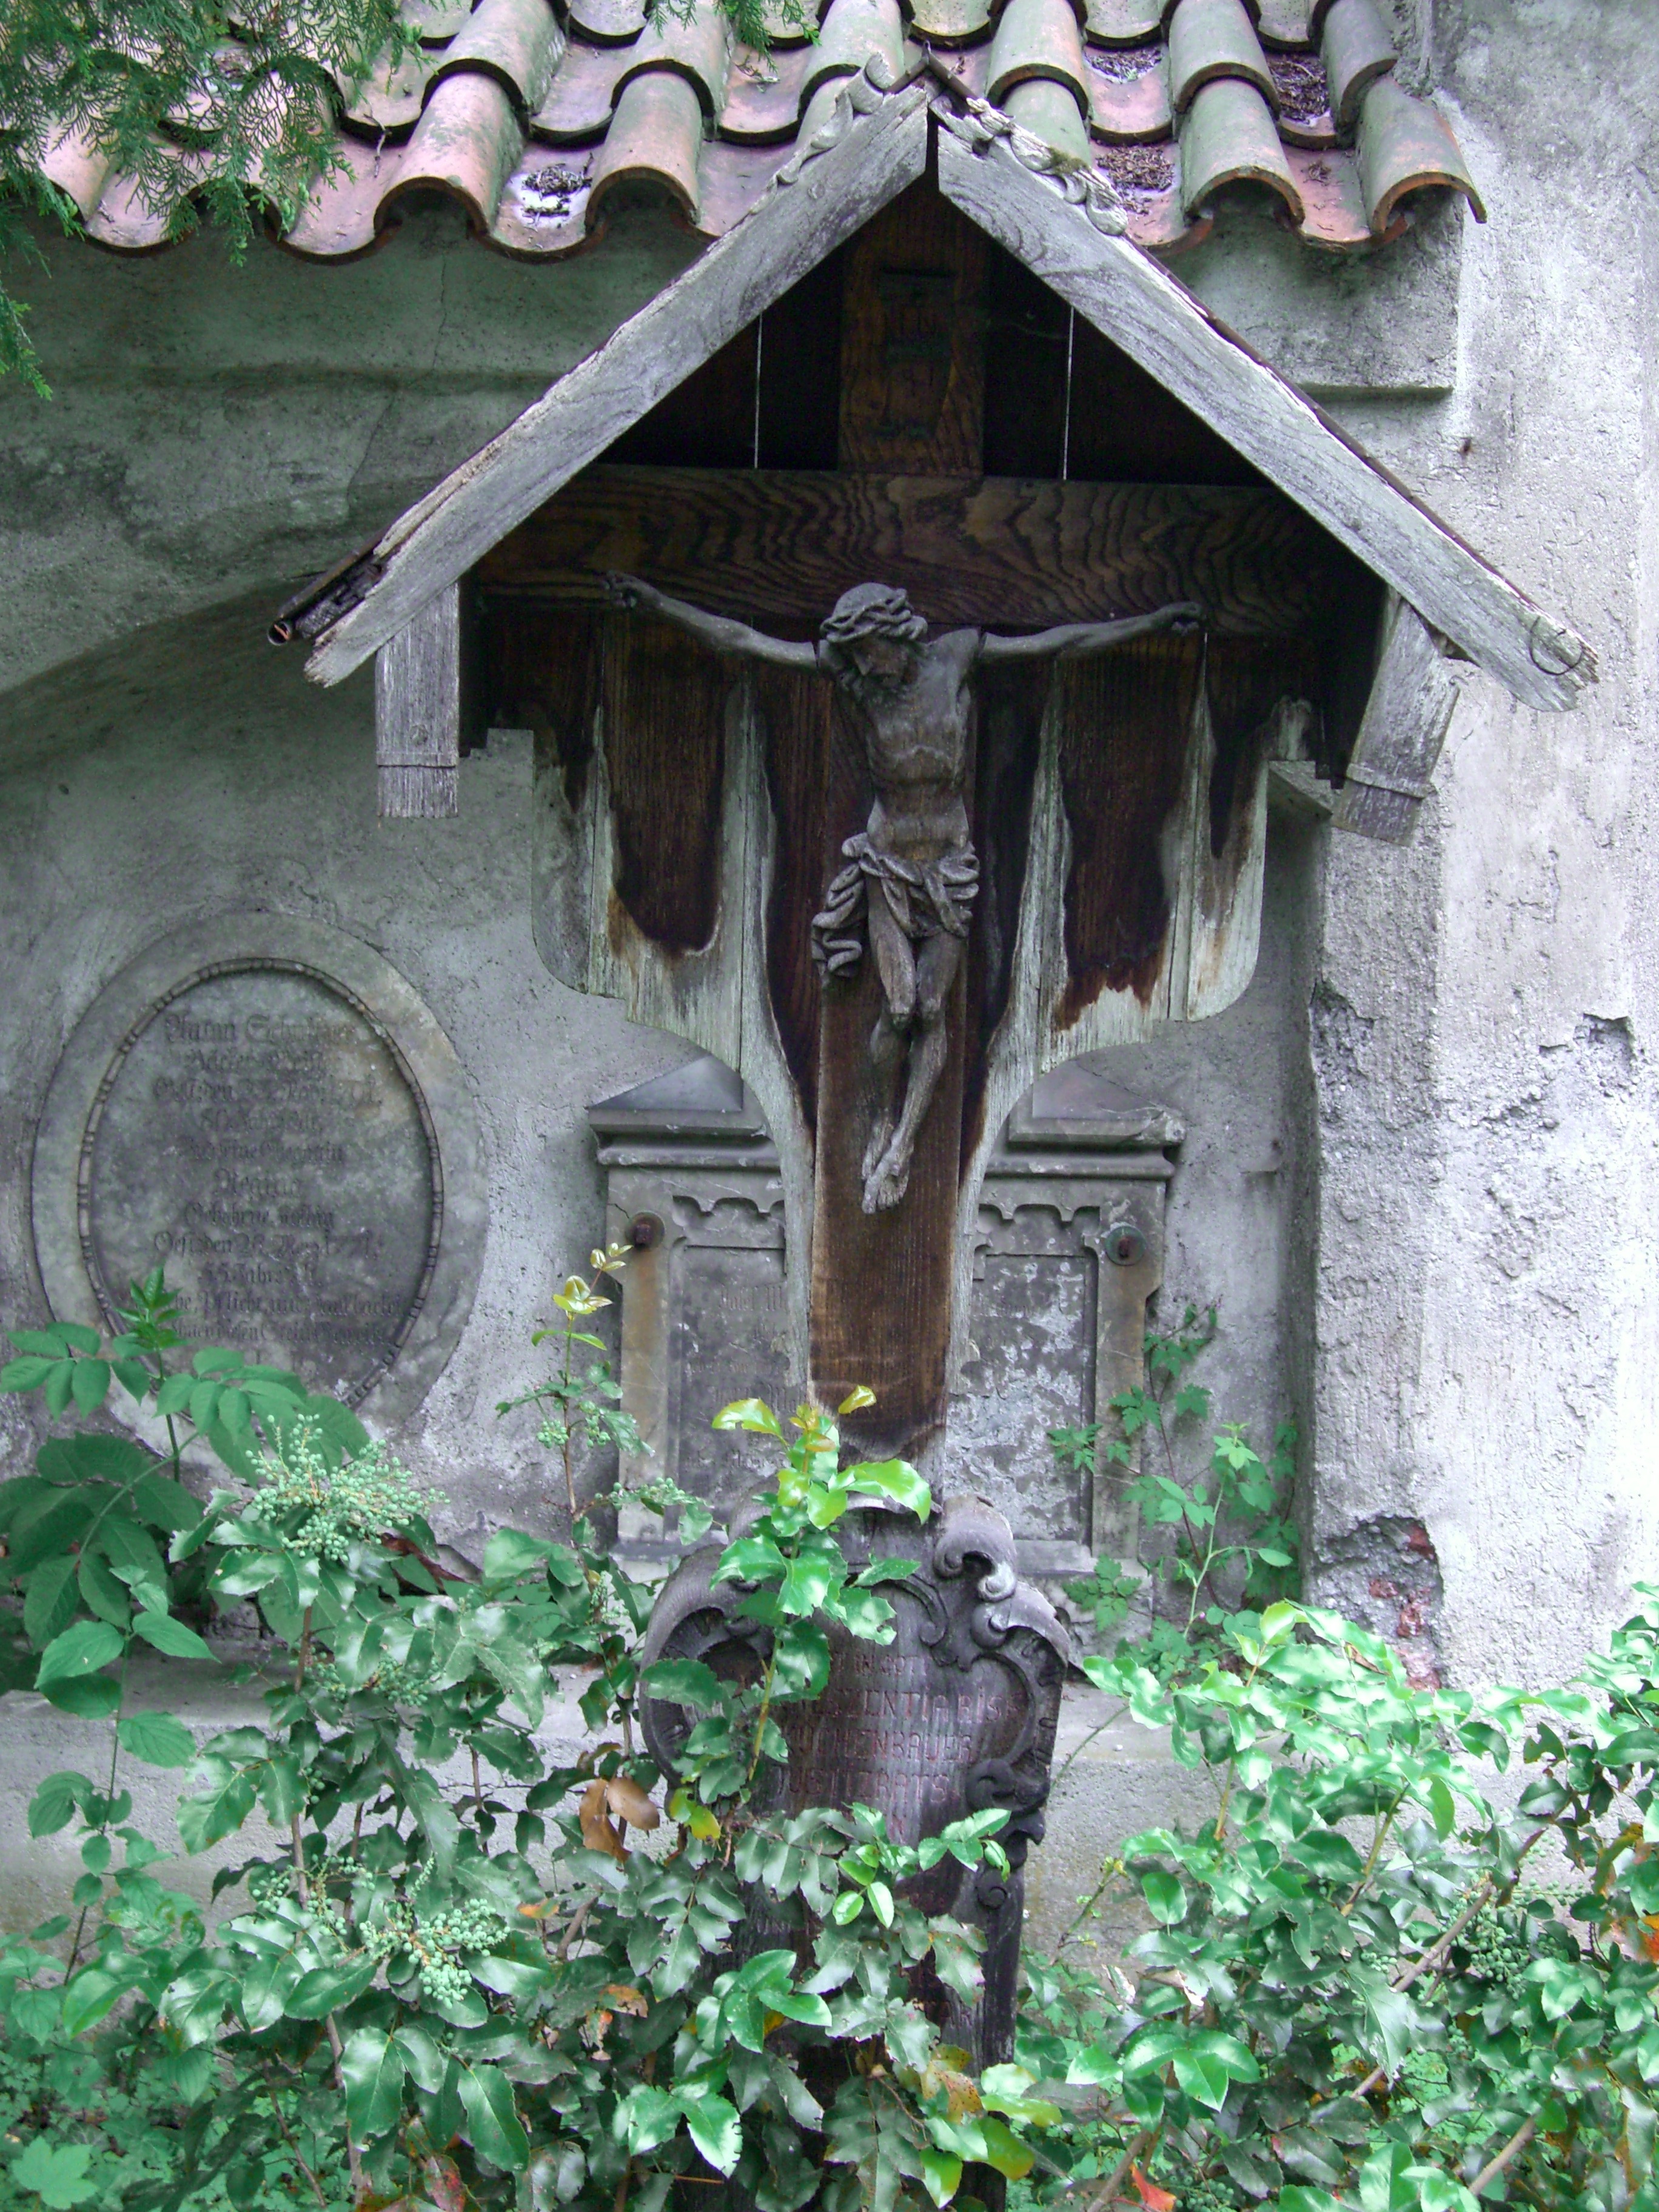
flower, chapel, garden, place of worship, wooden cross, shrine, crucifix, old cemetery, fussen, allgau